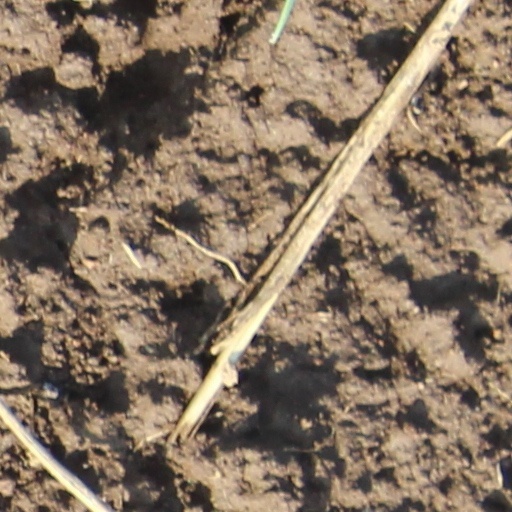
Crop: wheat